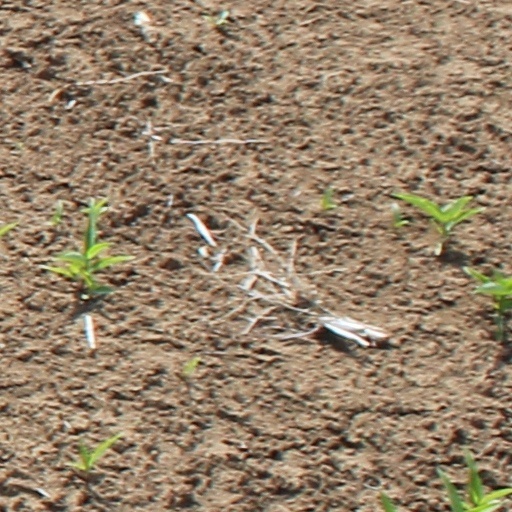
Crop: wheat